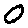
Label: 0